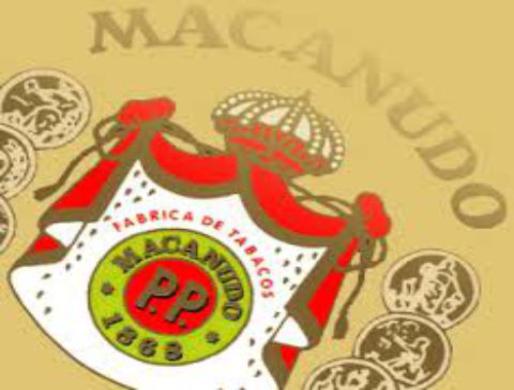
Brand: macanudo
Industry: Necessities